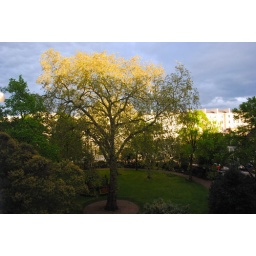
The sunlight creeped over the top of trees making the green look like two different shades.